Shoreham-by-Sea

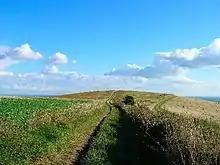
Thundersbarrow Hill

Southwick Hill is owned by the National Trust and has some special wildlife areas. In 1985, local residents were presented with the plan for the A27 road bypass cutting through the Hill. Through the vigorous campaigning of activists from ABBA (the Anti-Brighton Bypass Association) the road was re-routed through a tunnel under the Hill rather than a cutting through it.